Cathrinus Bang

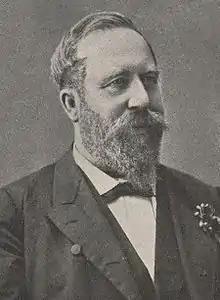
Cathrinus Bang

Cathrinus Dorotheus Olivius Bang (10 June 1822 – 4 June 1898) was a Norwegian literary historian and professor of Scandinavian literature at the University of Christiania (now the University of Oslo).